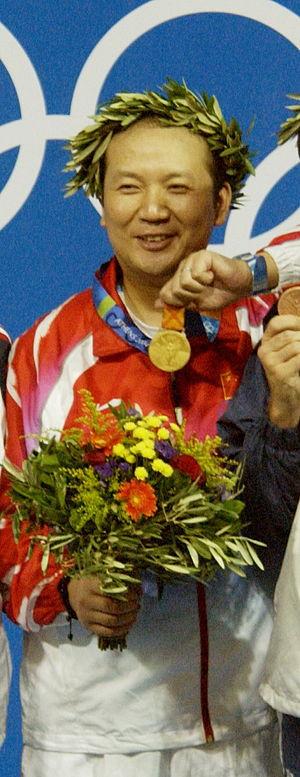
Jia Zhanbo, né le 15 mars 1974 à Xinxiang, est un tireur sportif chinois.